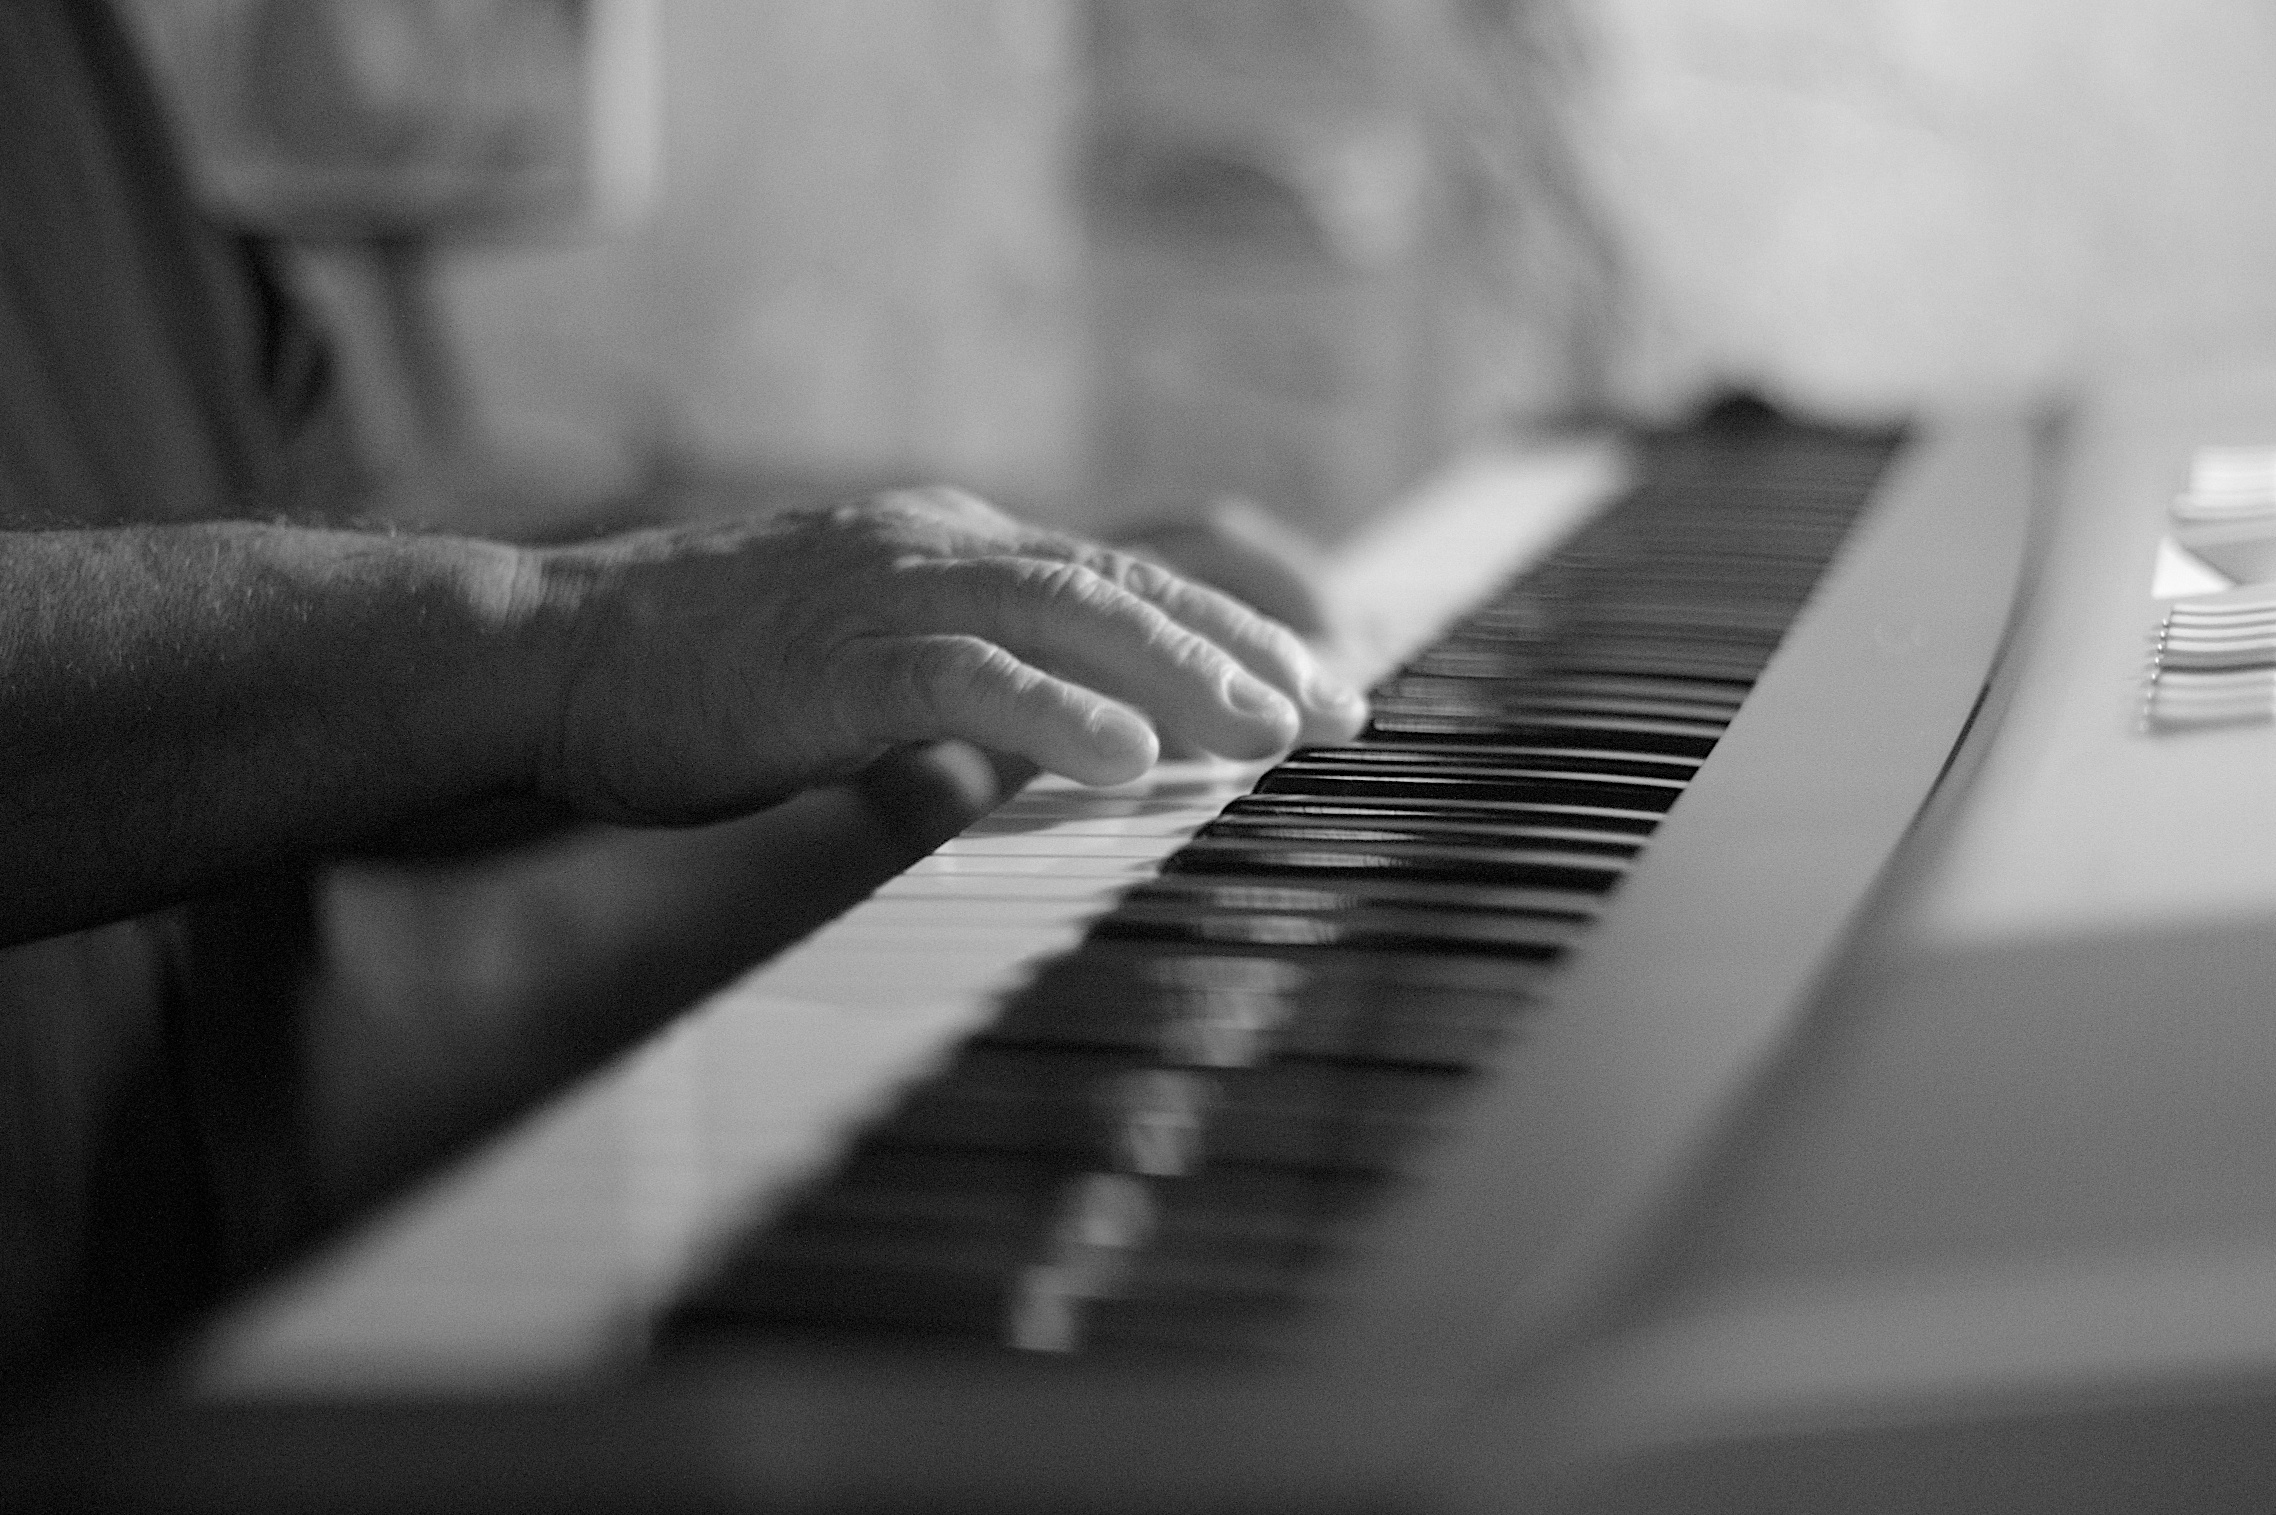
hand, black and white, keyboard, technology, white, photography, piano, musician, black, monochrome, musical instrument, close up, jazz, 2010365, sanantonio, pianist, monochrome photography, string instrument, electronic device, musical keyboard